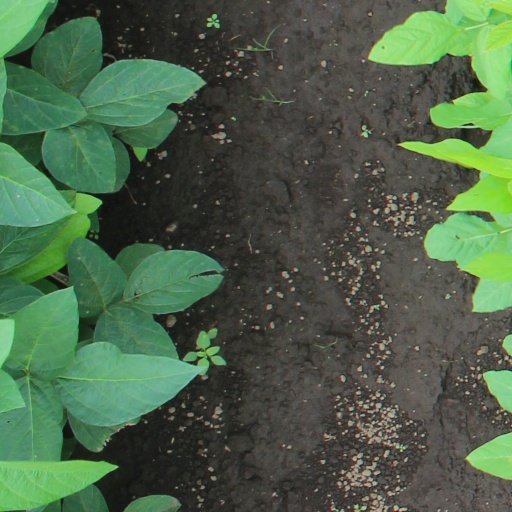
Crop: soybean